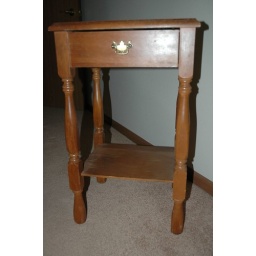
Wooden plant stand with drawer in excellent condition. No water stains. See DSC_0056.